Alfred Brice

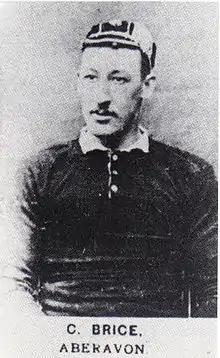
Brice in Welsh jersey

Alfred "Bobby" Brice (21 September 1871 – 28 May 1938) was a Welsh international rugby union forward who played club rugby for Ogmore Vale, Aberavon and Cardiff. A three times Triple Crown winner, Brice was known for his tough and aggressive tackling play.